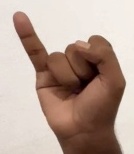
ASL sign: I